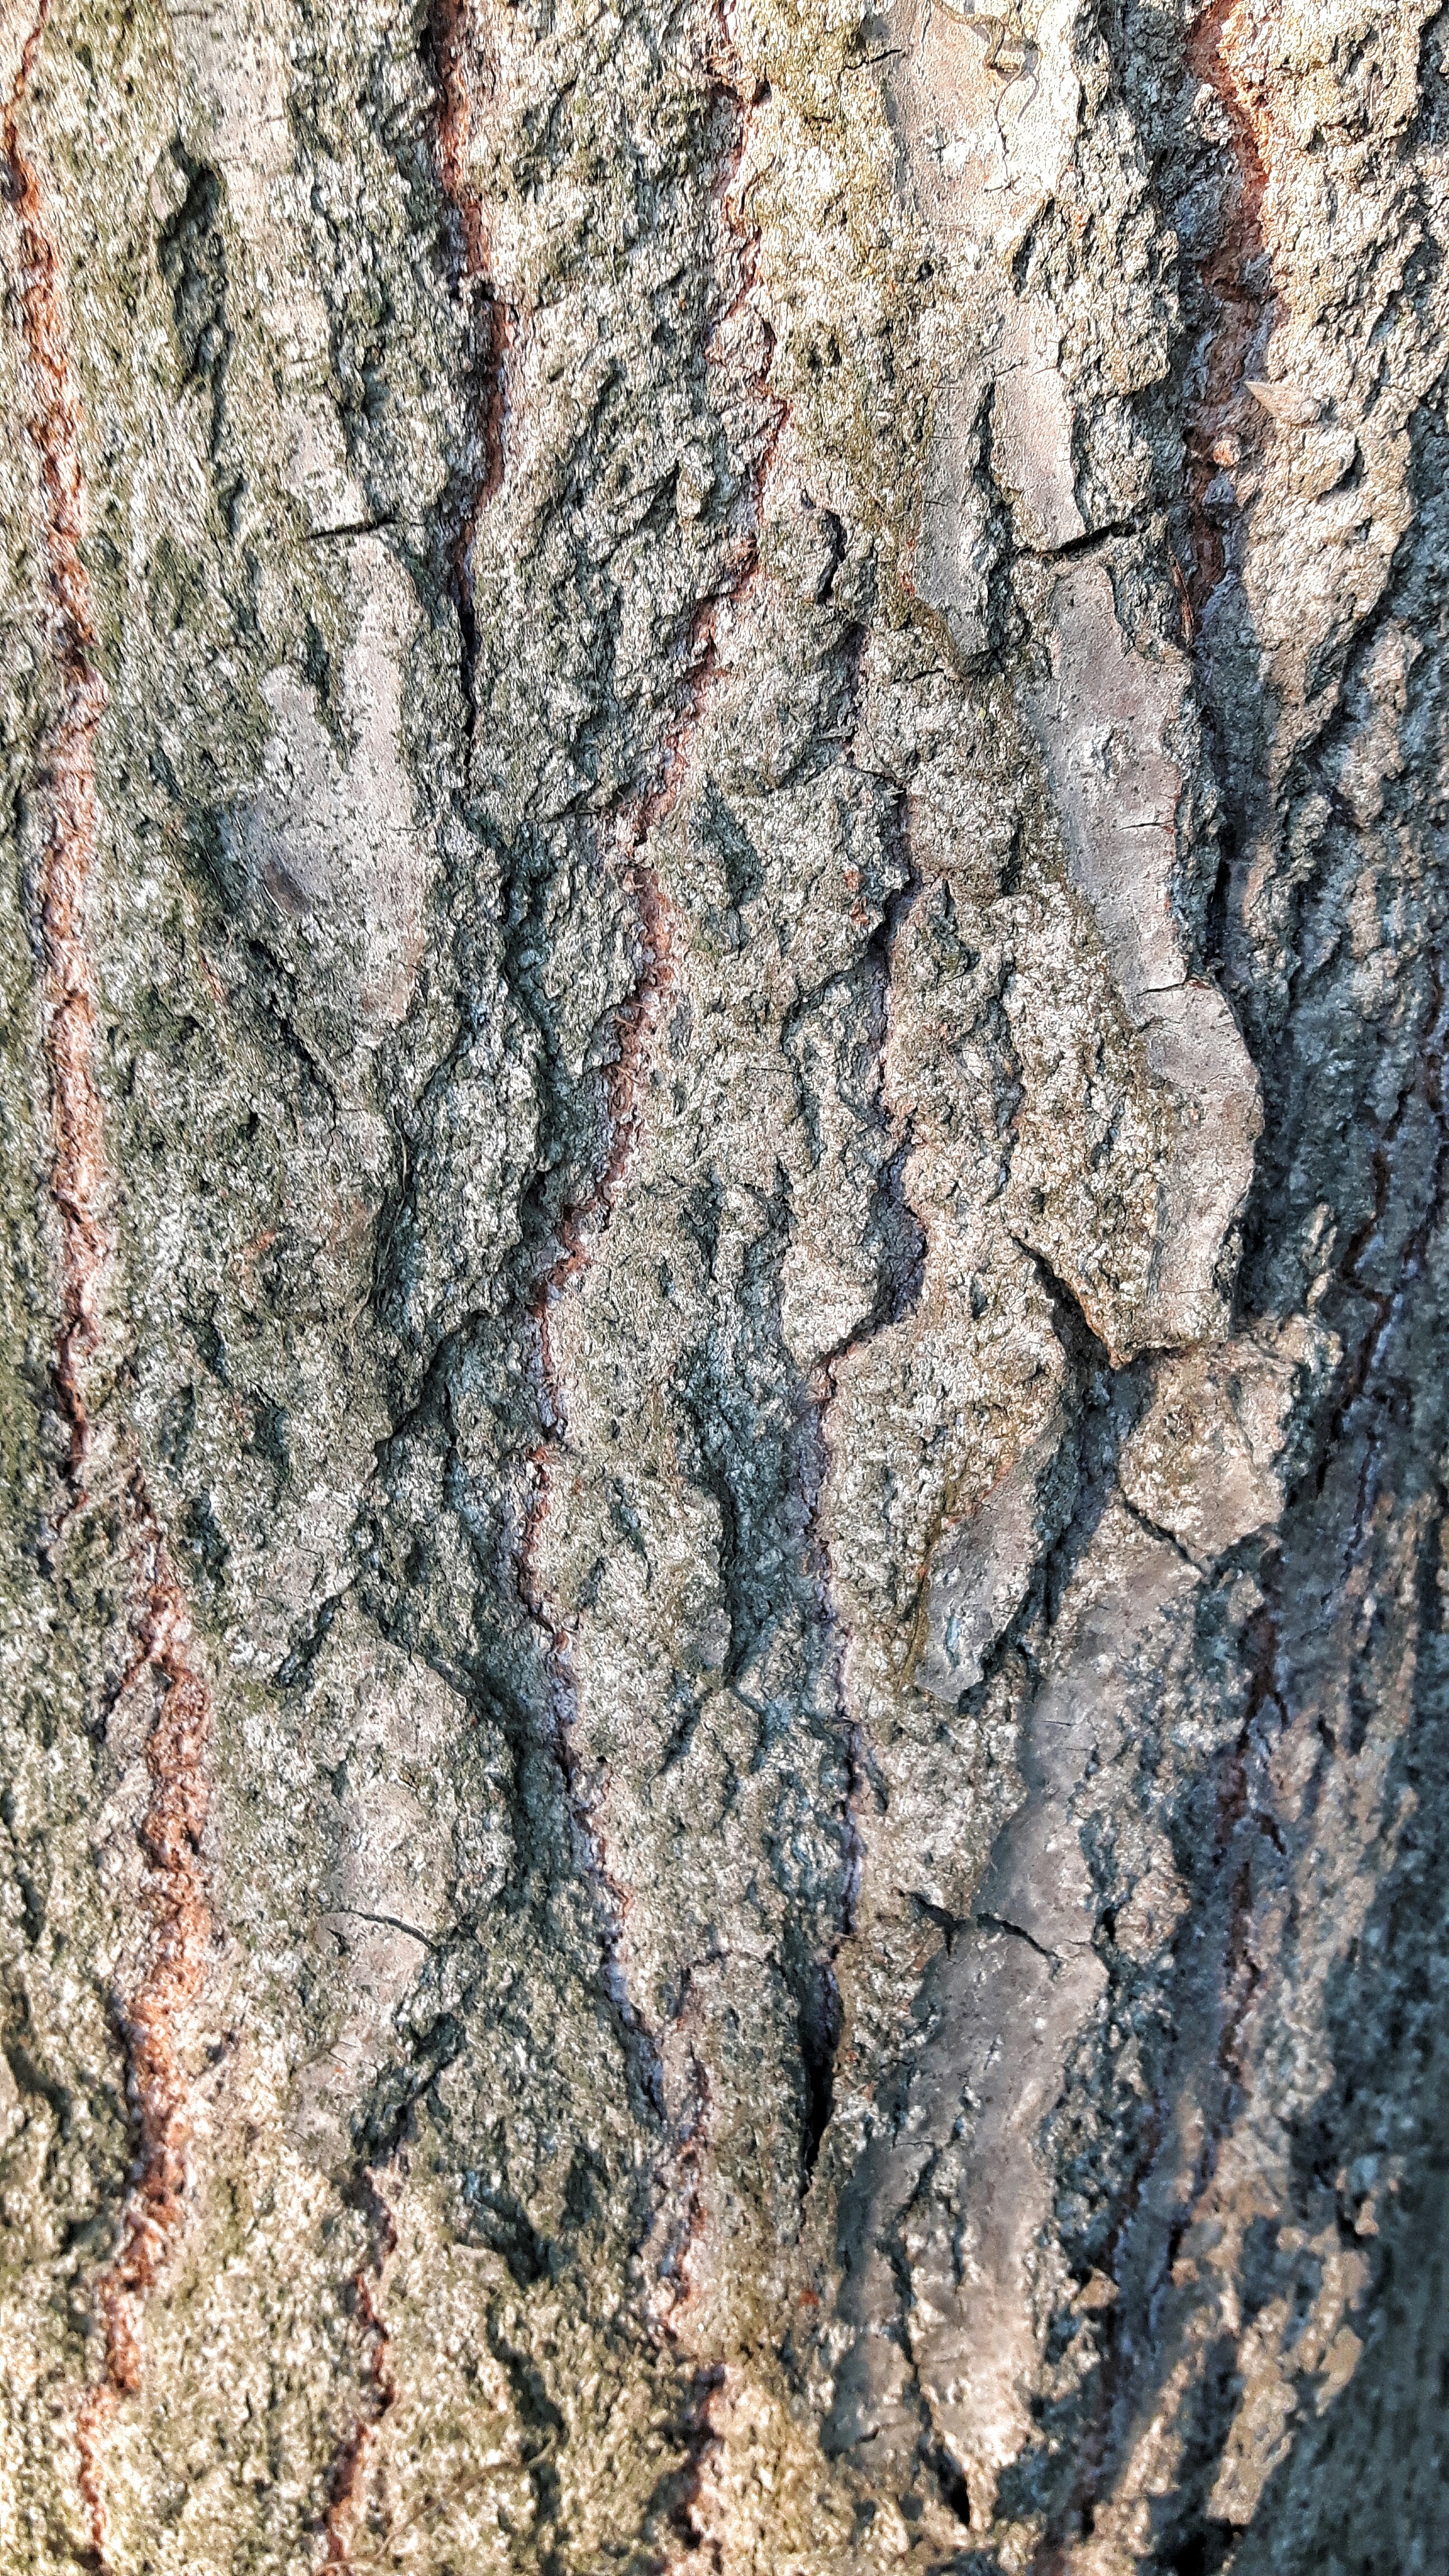
tree, rock, branch, plant, wood, texture, leaf, flower, trunk, bark, soil, flora, geology, woody plant